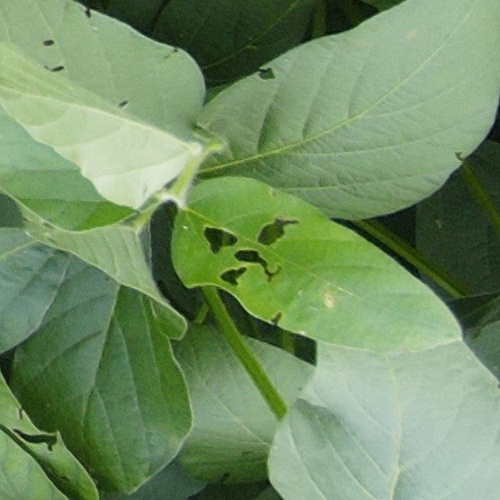
Label: Caterpillar